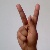
The image shows a hand gesture representing the letter 'K' in Indian Sign Language.